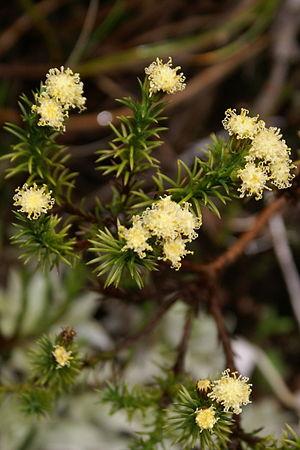
Eriotrix commersonii, espèce endémique de l'île de La Réunion, de la famille des Asteraceae